New York Board of Commissioners of Pilots

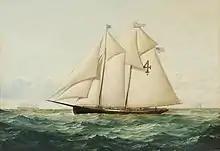
Pilot boat Alexander M. Lawrence, painting by Conrad Freitag.

In 1845, an unofficial Pilot Commission was established with two representatives from the Marine Underwriters and three from the Chamber of Commerce. Pilot boats working under the Underwriters' Commission took on licensed pilots that proved to be more insurable because of their strict rules and regulations. On June 26, 1845, George W. Blunt was appointed to the Board of Pilot Commissioners and became Secretary of the Board. Blunt helped to organized the pilot service for the New York Harbor. He was re-elected by the Chamber of Commerce to the New York Board of Pilot Commissioners from 1868-1870. By 1873, Blunt was President of the Board of Pilot Commissioners.